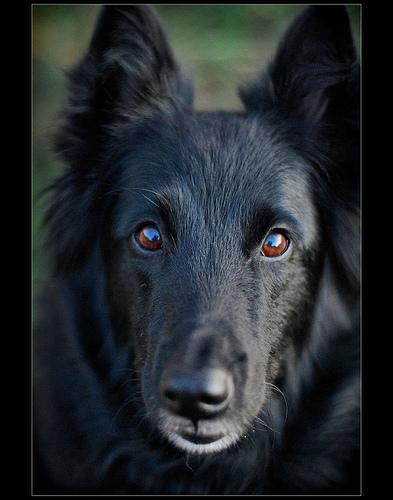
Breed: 227-n000070-groenendael